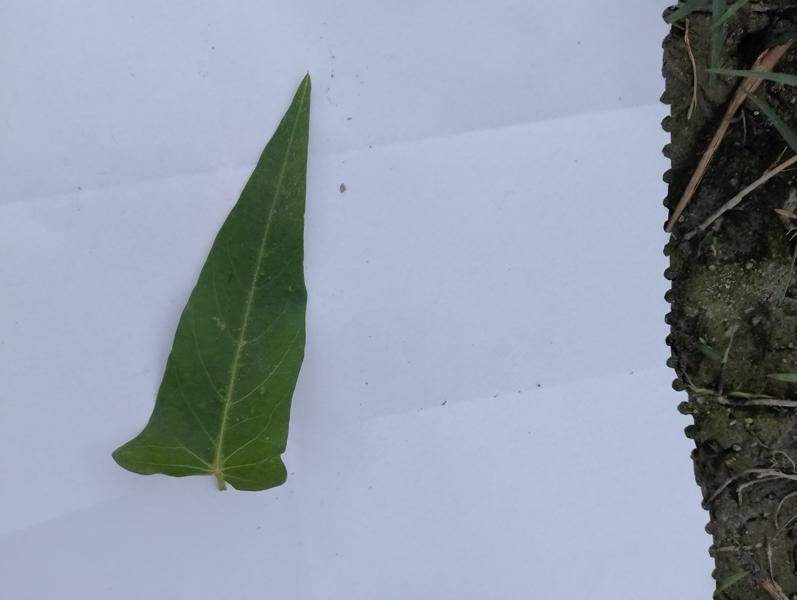
Weed species: Ipomoea aquatic